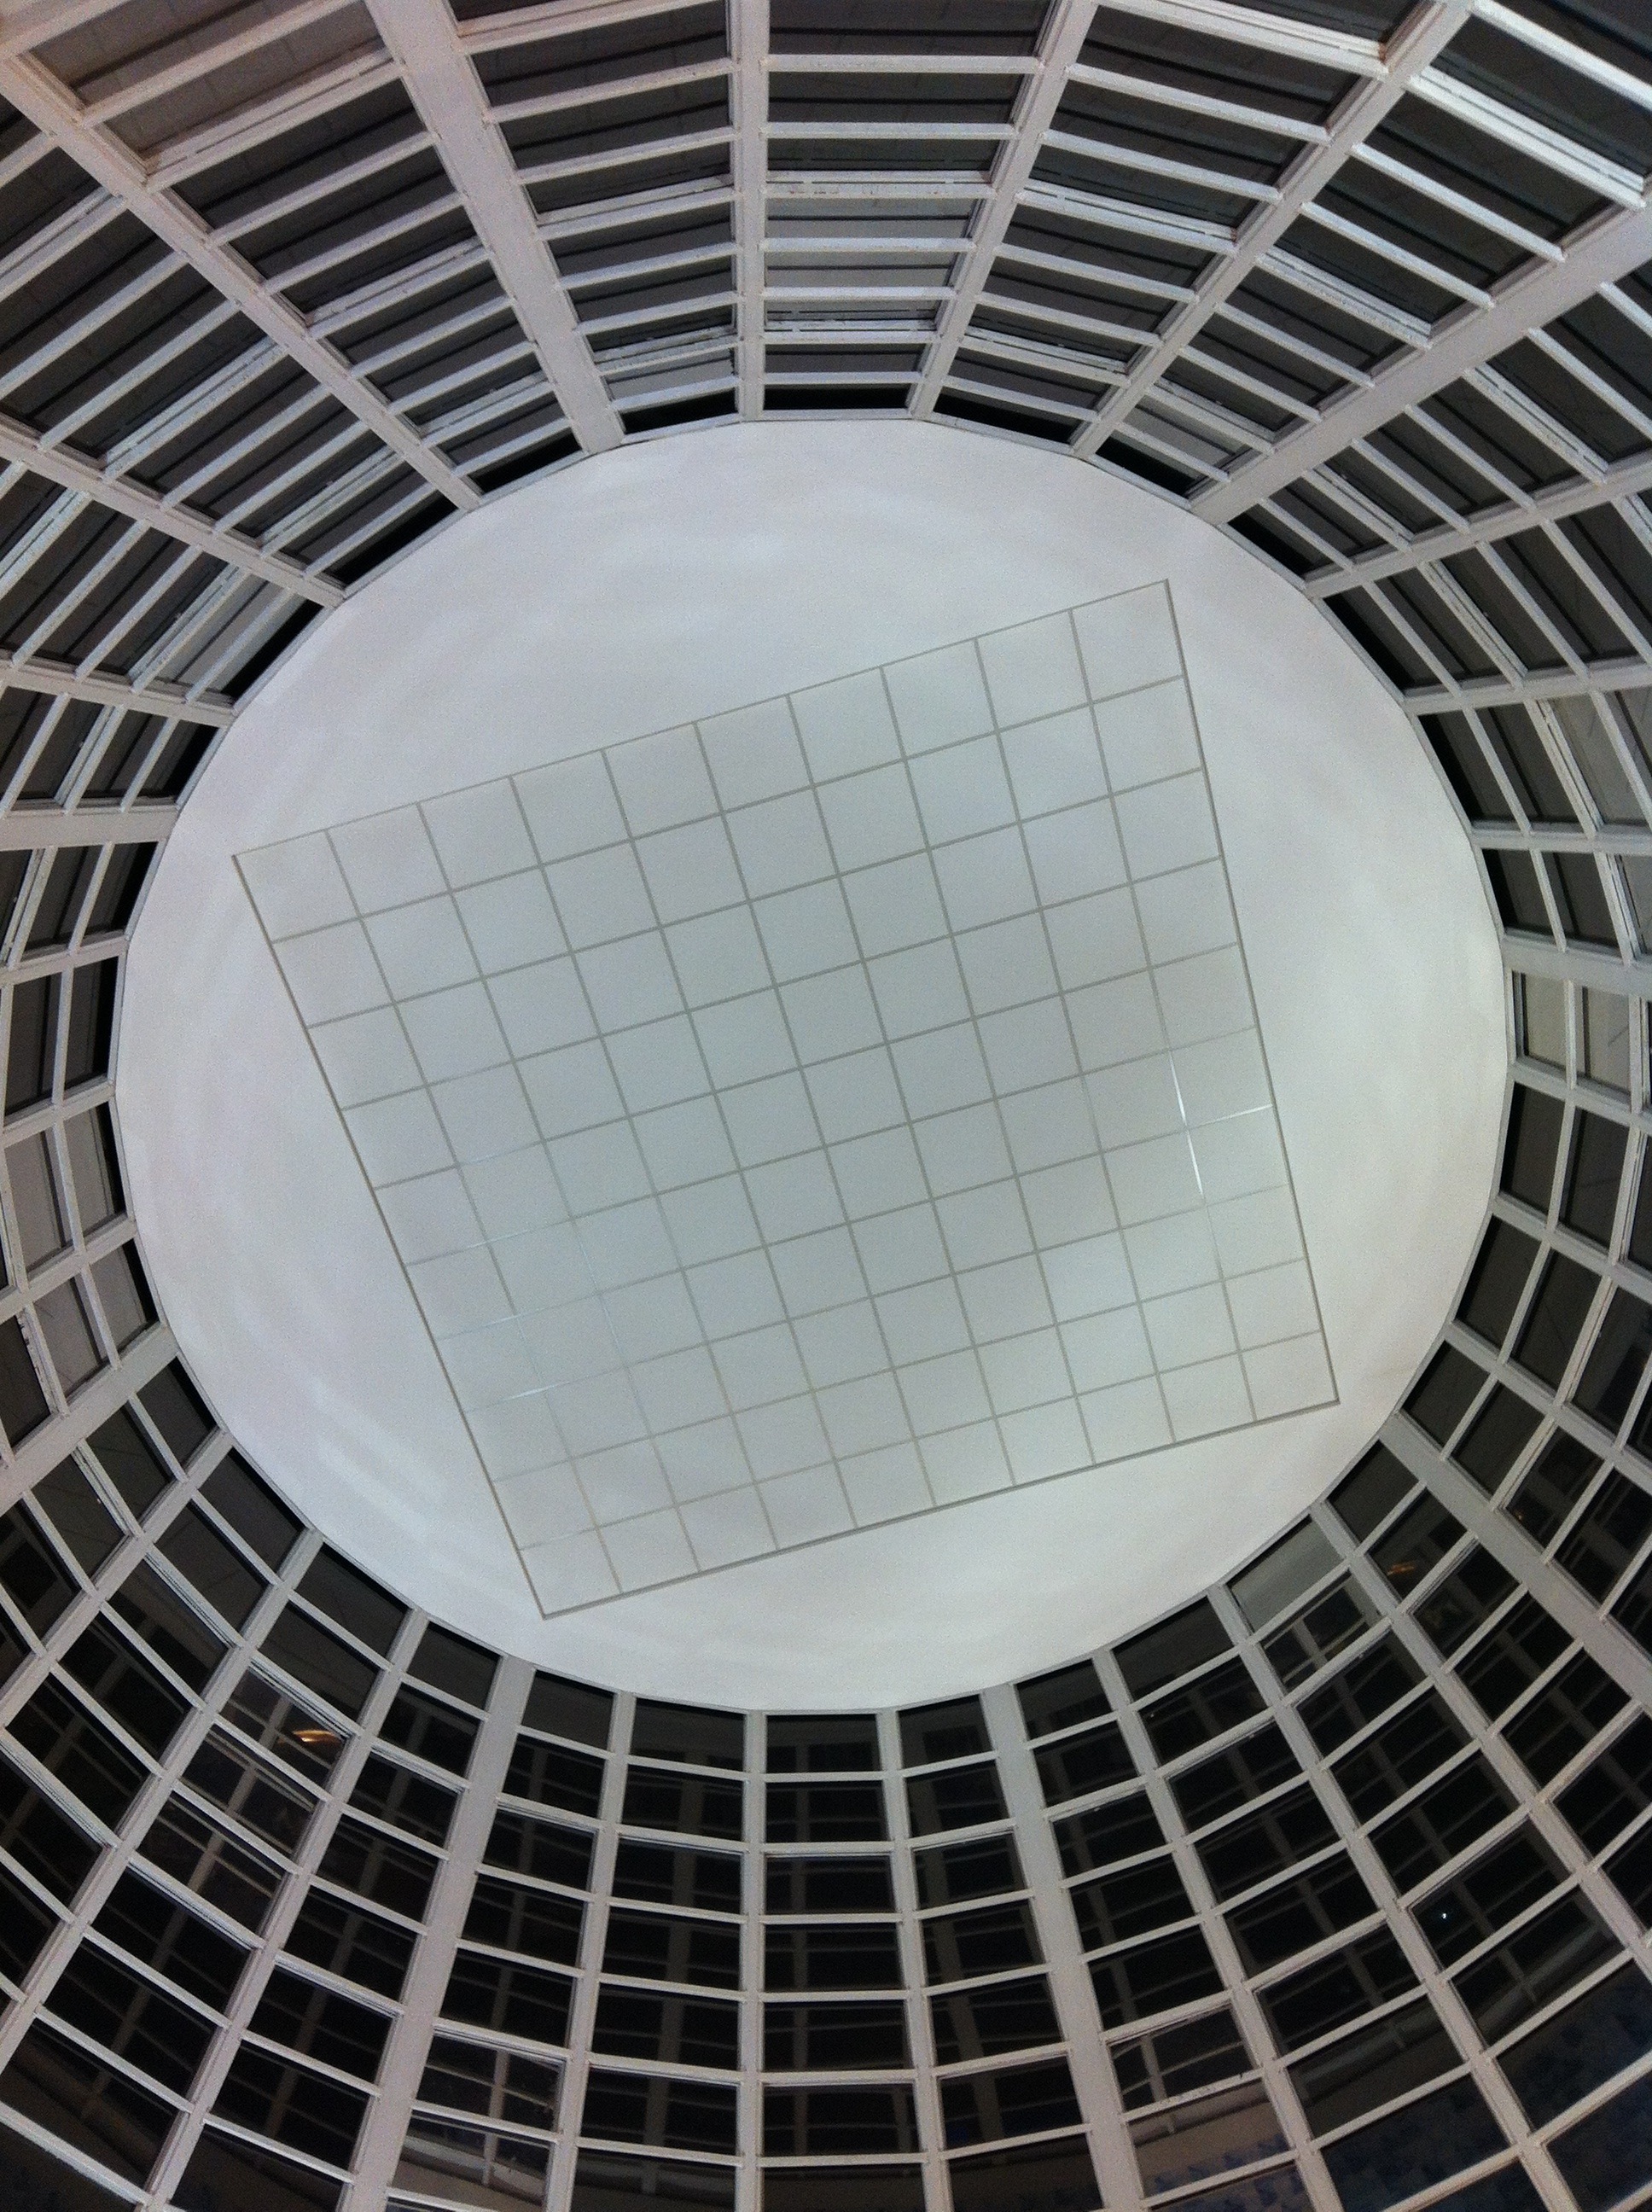
structure, interior, roof, ceiling, lighting, modern, stadium, circle, design, decorative, net, salon, dome, shape, daylighting